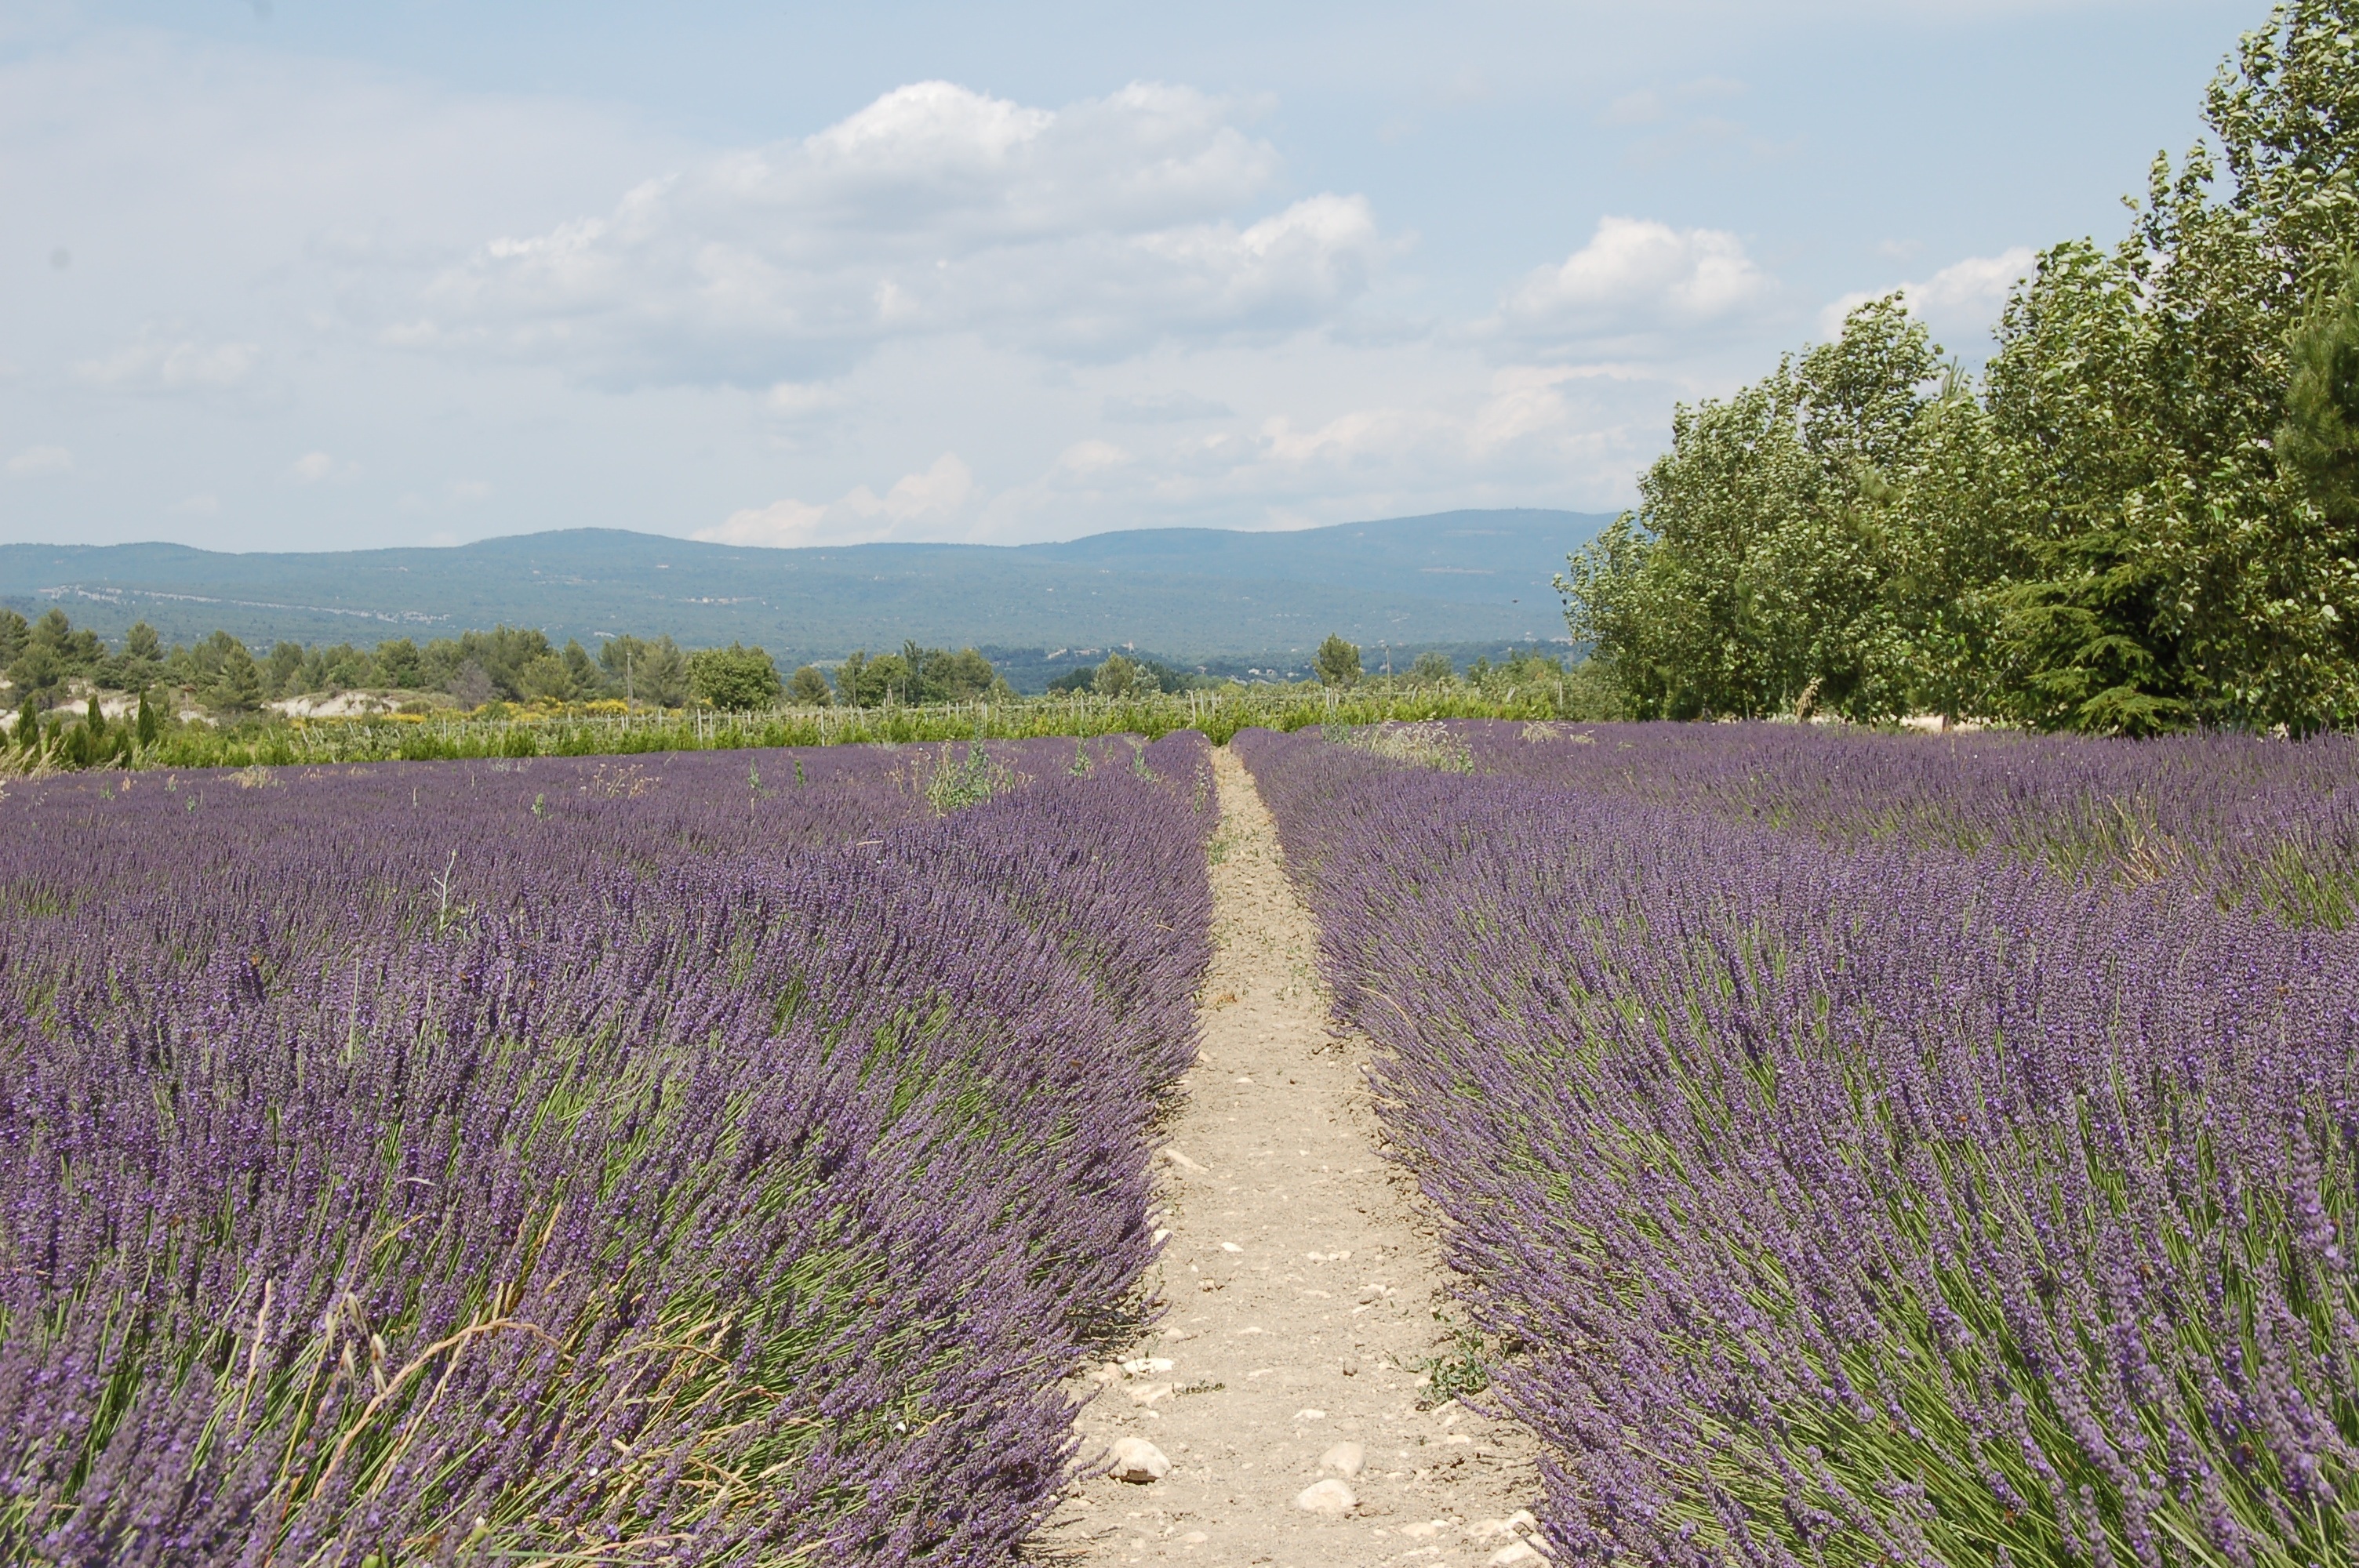
plant, field, meadow, prairie, flower, france, mediterranean, agriculture, flora, lavender, wildflower, grassland, provence, rural area, flowering plant, grass family, land plant, english lavender